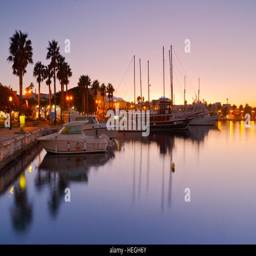
ships in the harbor of the town